Macondo Awards

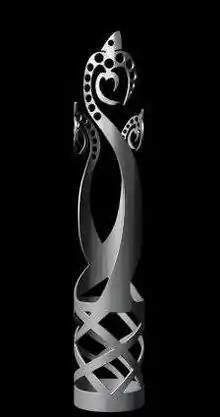

The Macondo Awards are given by the Colombian Academy of Cinematography Arts and Sciences to honor achievement in Colombian cinema.